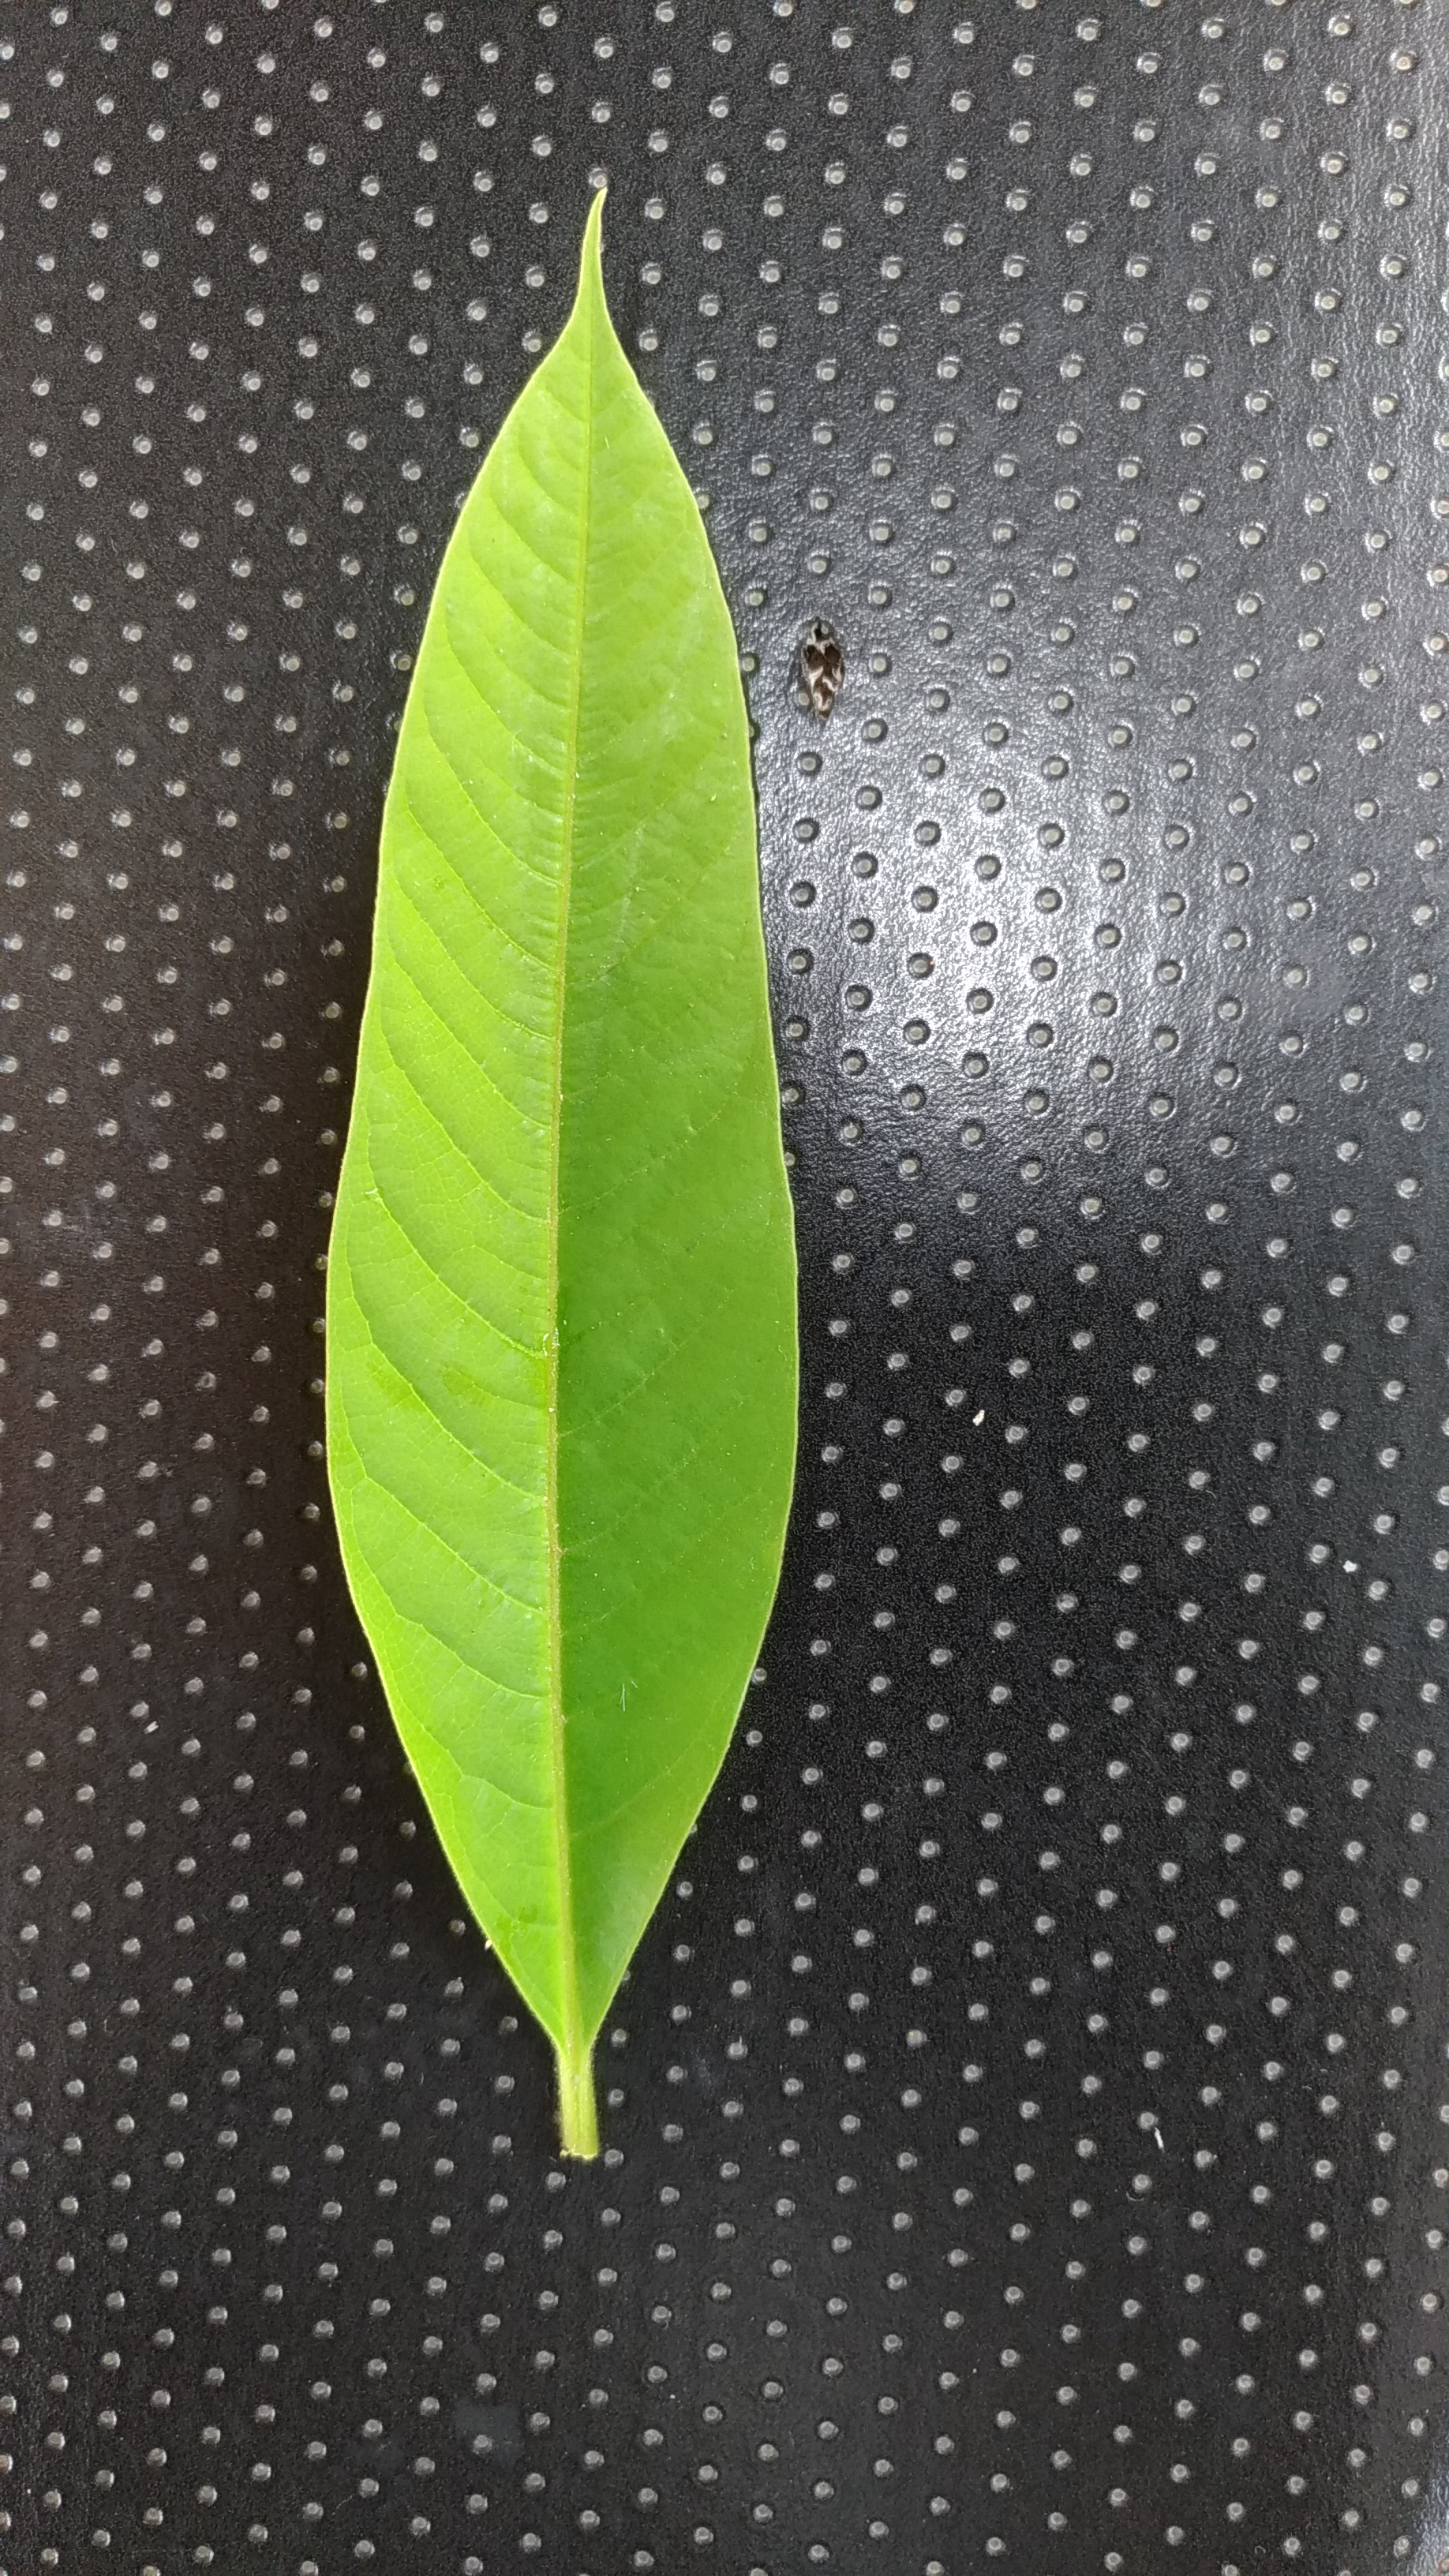
Plant: Coffee